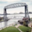
Label: bridge